Ayding Lake

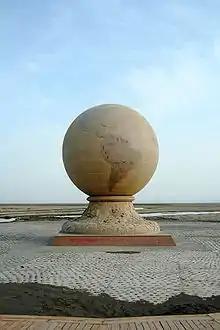
Monument marking the lowest elevation point in China.

Aydingkol (Uyghur:), Aydingkul (Mongol) or Ayding is a lake in the Turpan Depression, Xinjiang Uyghur Autonomous Region, PR China. At 154 m below sea level, it is the lowest point in China. This lake is now totally dried, and very muddy and salty.